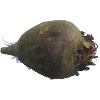
Label: beetroot